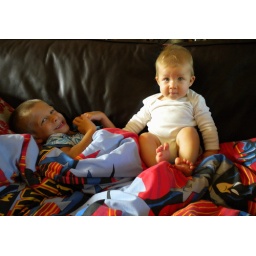
Max sitting on top of Adam, Adam wrapped in his blanket. He drags the blanket all over the house